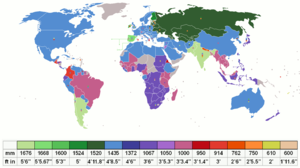
Globalisering / Historie
Jernbaners sporvidder er ikke sådan at ændre og er derfor endnu ikke i det 21. århundrede blevet standardiseret på verdensplan. Som i det meste af Europa bruges i Danmark 1435 mm (blå).
Globalisering er betegnelsen for en voksende kulturel og økonomisk udveksling mellem verdens forskellige lande, især i form af varer og produkter, mennesker, penge, information, og tanker og ideer. Teknologiske fremskridt inden for transport og kommunikation har gennem tiden været stærke drivkræfter bag globalisering, idet de har øget den indbyrdes afhængighed og sammenhæng mellem forskellige landes økonomiske og kulturelle forhold.